Cannon Beach, Oregon

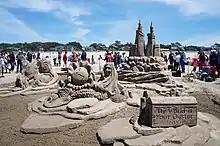
In June, Cannon Beach hosts an annual sand castle–building contest

In 1846, a carronade, a short naval cannon, from the US Navy schooner "Shark", which had sunk earlier that year, washed ashore just north of Arch Cape, a few miles south of the community. The schooner hit land while attempting to cross the Columbia Bar, also known as the "Graveyard of the Pacific." The cannon, rediscovered in 1898, eventually inspired a name change for the growing community. In 1922, Elk Creek was renamed Cannon Beach (reflecting the beach that extends south of Ecola Creek to Arch Cape) at the insistence of the Post Office Department because the name was frequently confused with Eola. Elk Creek itself was renamed Ecola Creek to honor William Clark's original name.